German football league system

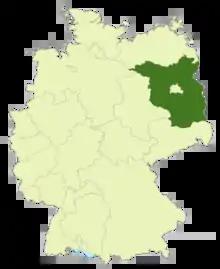
Brandenburg State Football Association

The Brandenburg State Football Association league system is the state association league system in the state of Brandenburg and starts at level six of the German league system with the Brandenburg-Liga on top. The current (2016–17 season) champions are VfB Krieschow. The champions are directly promoted to Oberliga Nordost.